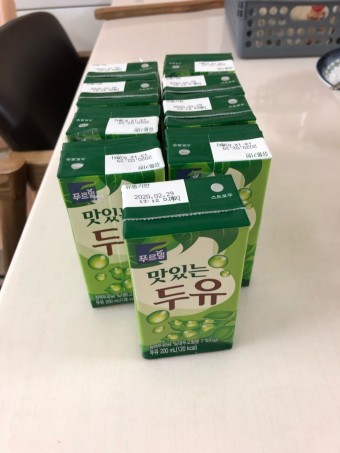
Label: paper